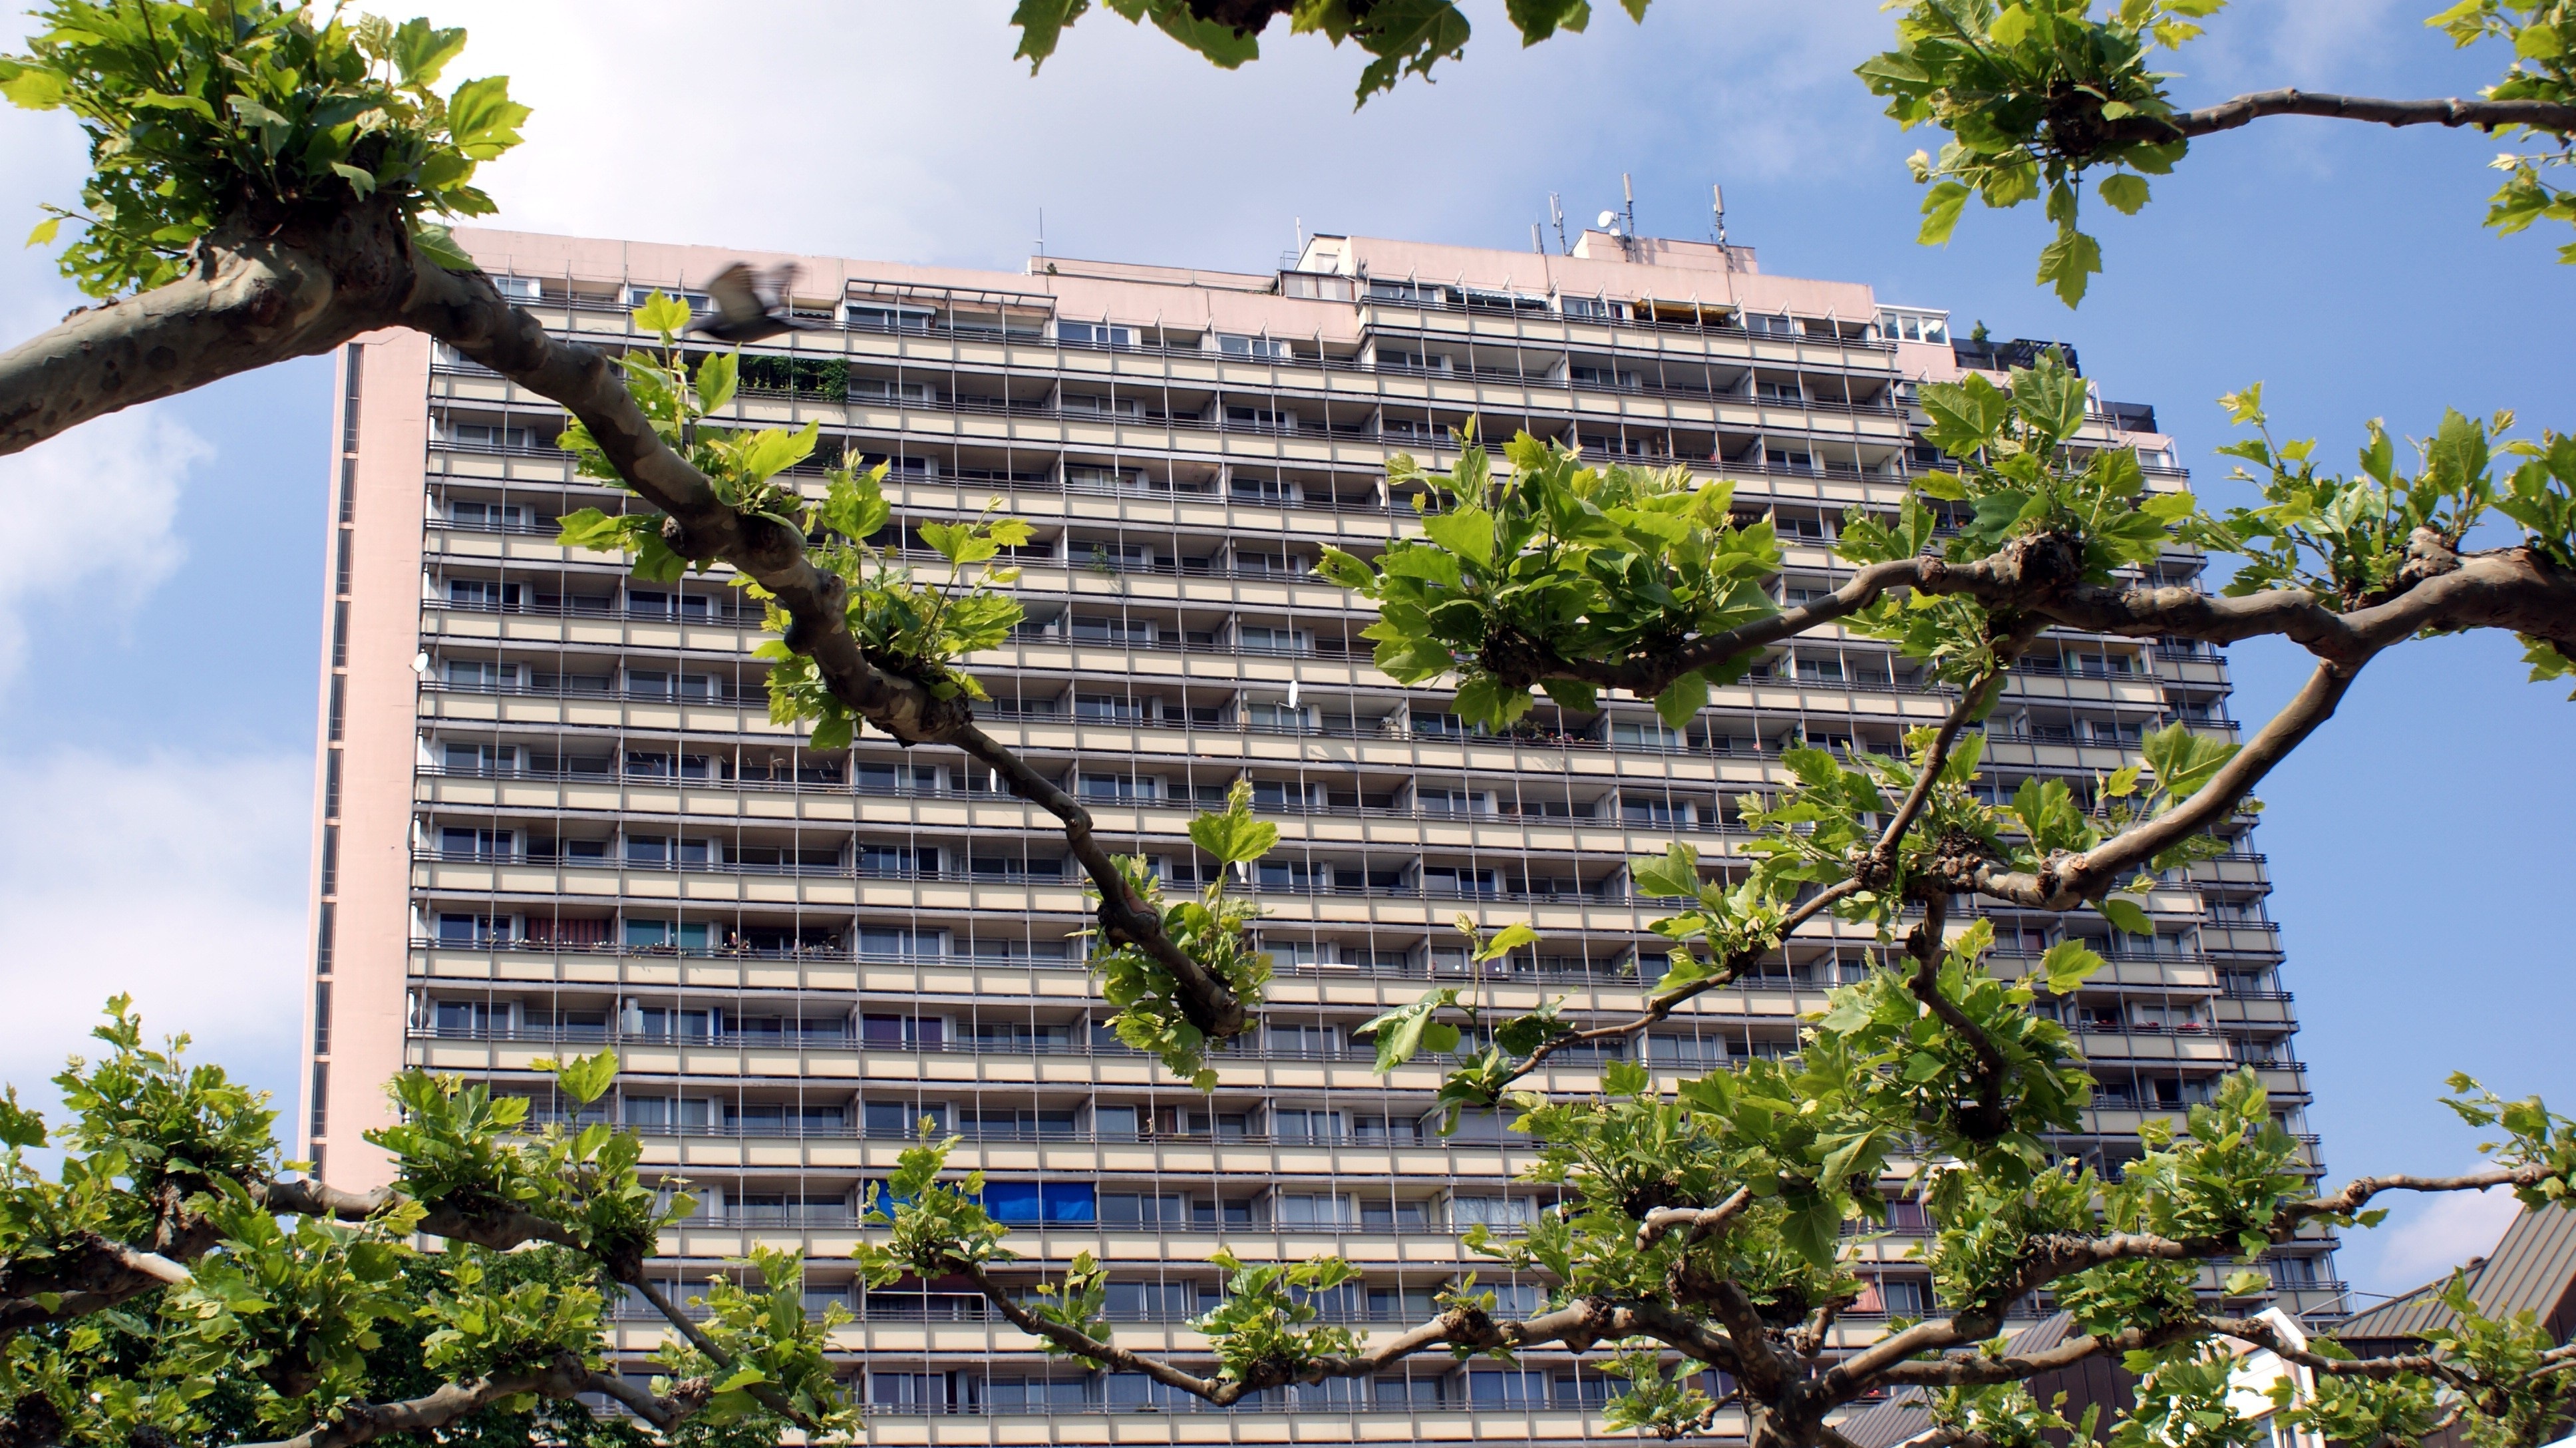
tree, nature, architecture, sky, city, home, downtown, plaza, landmark, facade, property, garden, tourism, apartment, tower block, resort, estate, mood, condominium, neighbourhood, real estate, residential area, woody plant, arecales